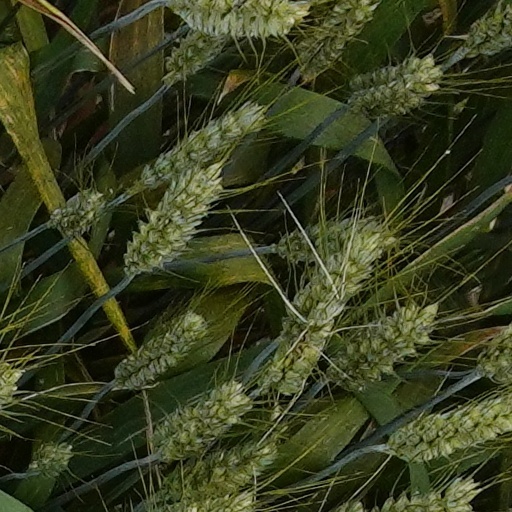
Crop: wheat